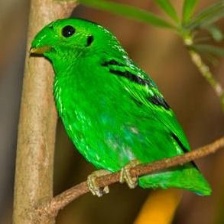
Species: GREEN BROADBILL
Scientific name: CALYPTOMENA VIRIDIS